Duncan Grant

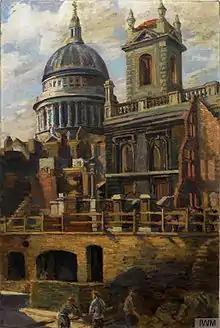
"St Paul's 1941" (Imperial War Museum)

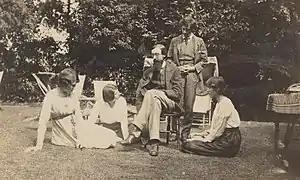
Some of the Bloomsbury members, left to right: Lady Ottoline Morrell, Maria Nys (later Mrs. Aldous Huxley), Lytton Strachey, Duncan Grant, and Vanessa Bell

After Fry founded the Omega Workshops in 1913, Grant became co-director with Vanessa Bell, who was then involved with Fry. Although Grant had always been actively homosexual, a relationship with Vanessa blossomed, which was both creative and personal, and he eventually moved in with her and her two sons by her husband Clive Bell. In 1916, in support of his application for recognition as a conscientious objector, Grant joined his new lover, David Garnett, in setting up as fruit farmers in Suffolk. Both their applications were initially unsuccessful, but eventually the Central Tribunal agreed to recognise them on condition of their finding more appropriate premises. Vanessa Bell found the house named Charleston near Firle in Sussex. Relationships with Clive Bell remained amicable, and Bell stayed with them for long periods fairly often – sometimes accompanied by his own mistress, Mary Hutchinson.